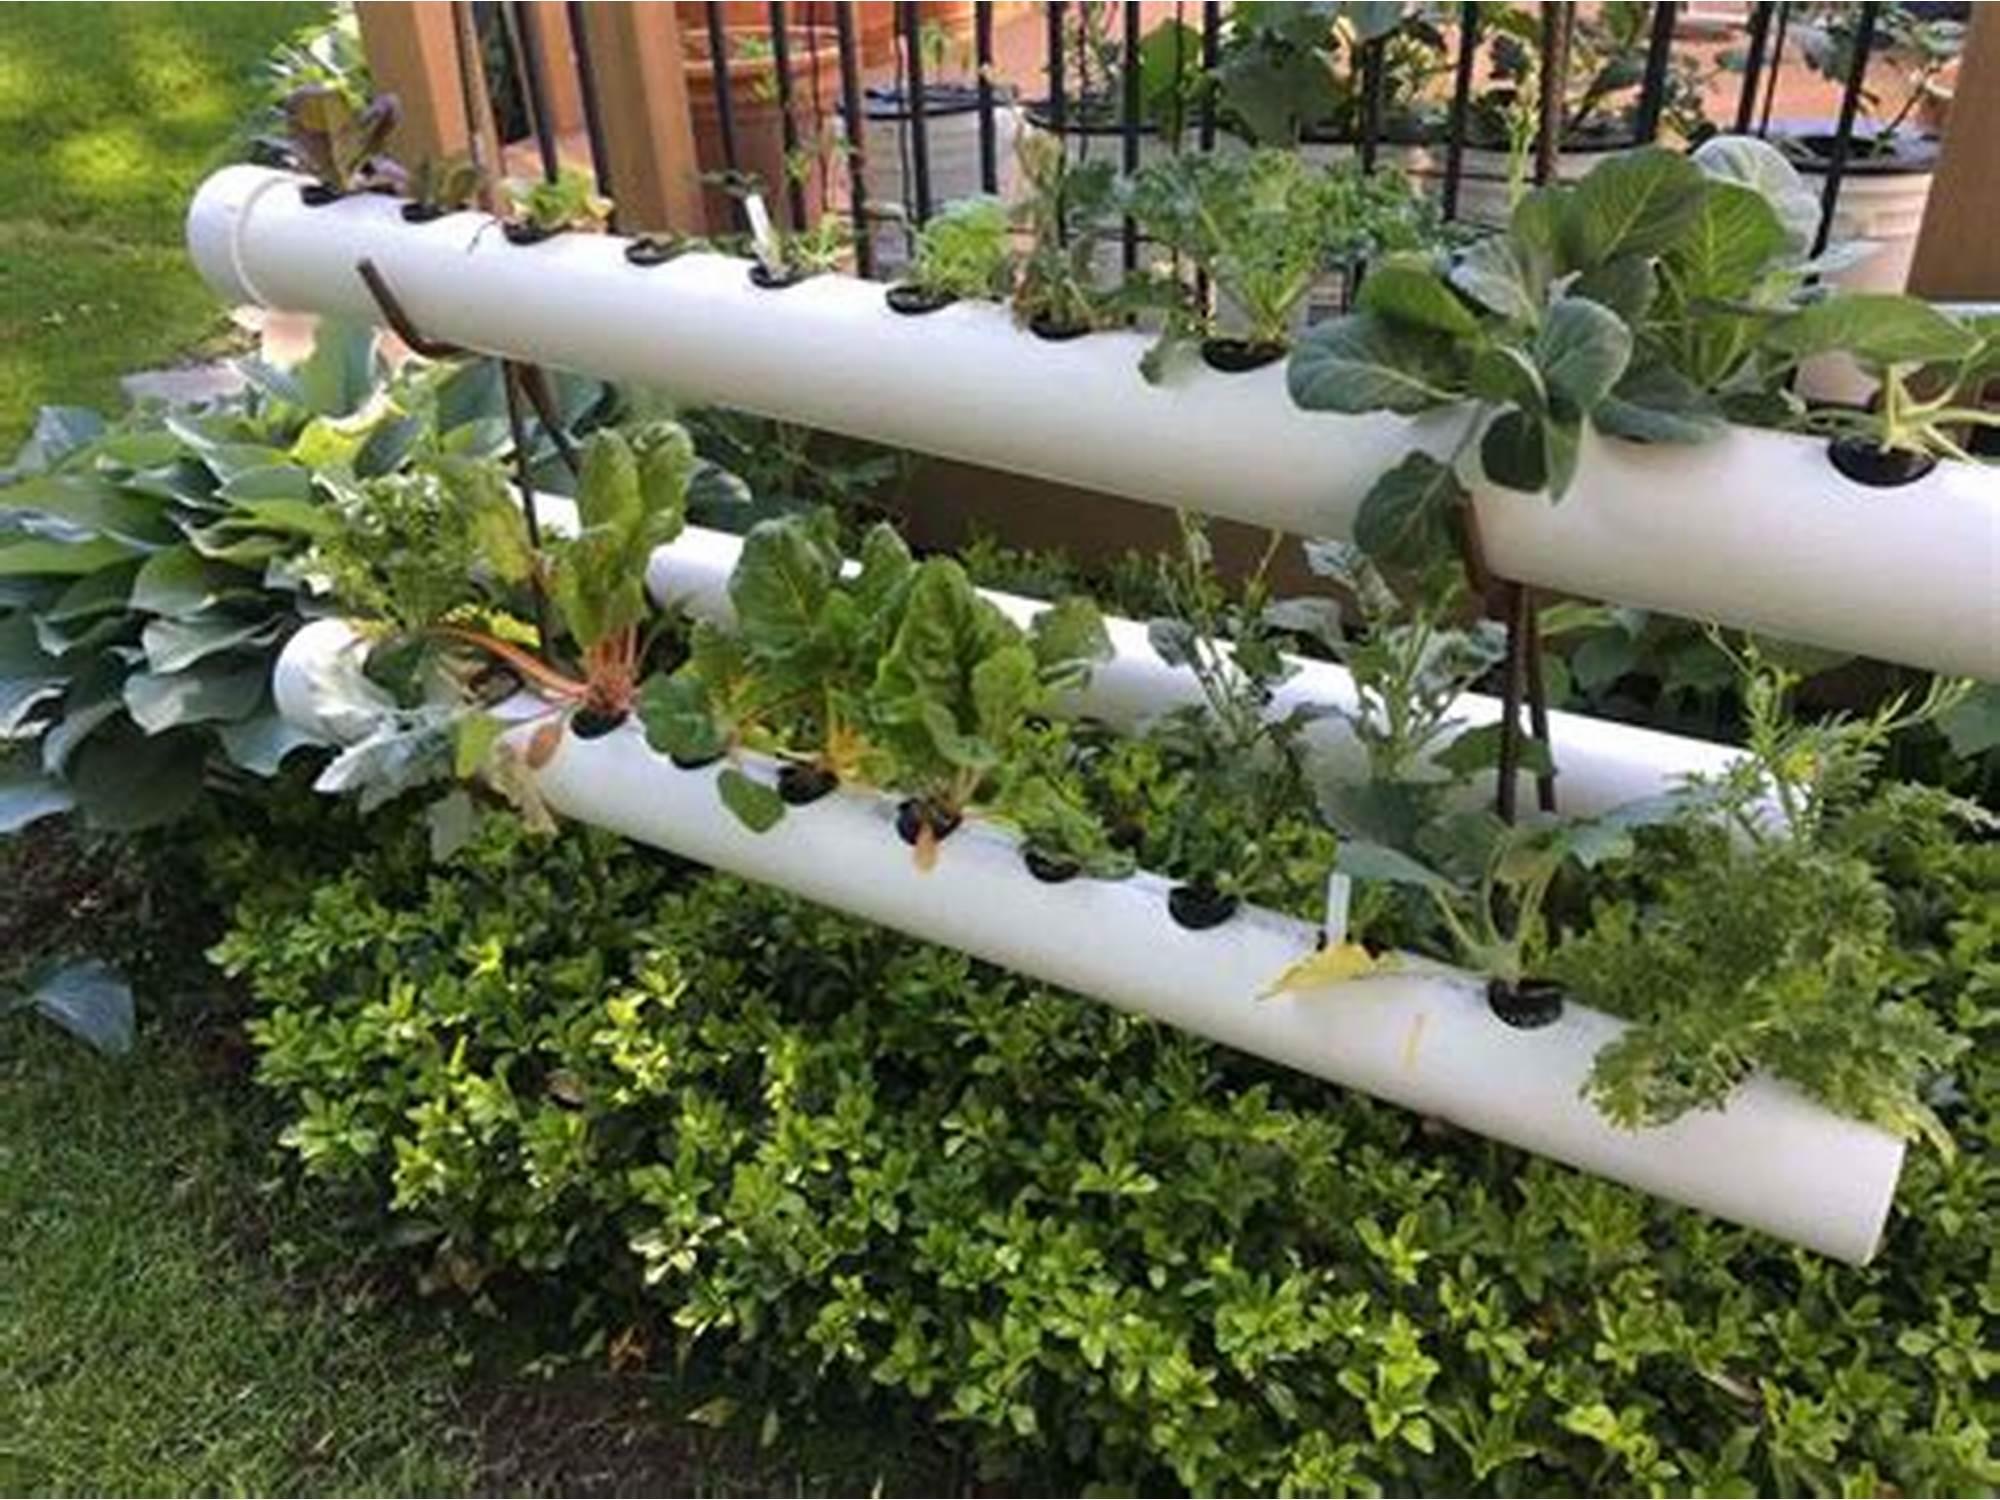
Kwenye bustani ya kisasa, zimeoteshwa mboga za aina tofauti, kwa kutumia mabomba ya plastiki marefu yenye rangi nyeupe na kutobolewa kwa juu, ili kuweka hiyo mimea, maji na udongo.